Tropicana Field

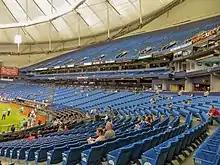
The main stands of Tropicana Field in St. Petersburg

Just over the right-center-field fence is the Rays Touch Tank. This , tank is filled with three different species of rays, including cownose rays that were taken from Tampa Bay waters. The tank is one of the 10 biggest in the nation. Admission to the tank area is free for all fans attending home games, but a limit of 40 people are allowed in the area at any given time. The tank is open to fans about 20 minutes after the gates open, and closes to the public two hours after the first pitch. Fans get to see the rays up close and get to learn educational information about them.